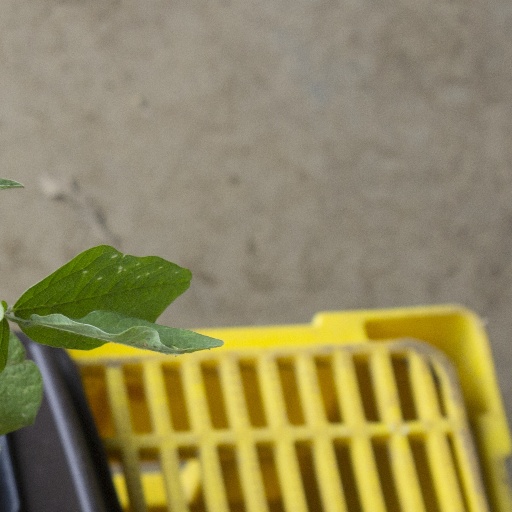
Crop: soybean